La Crescent Public Library

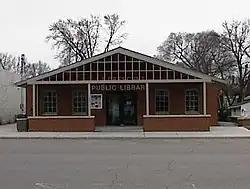

The La Crescent Public Library is a library in La Crescent, Minnesota. It is a member of Southeastern Libraries Cooperating, the SE Minnesota library region.